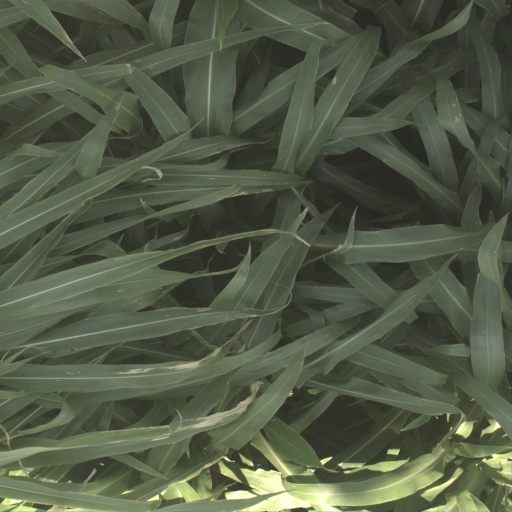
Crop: sorghum